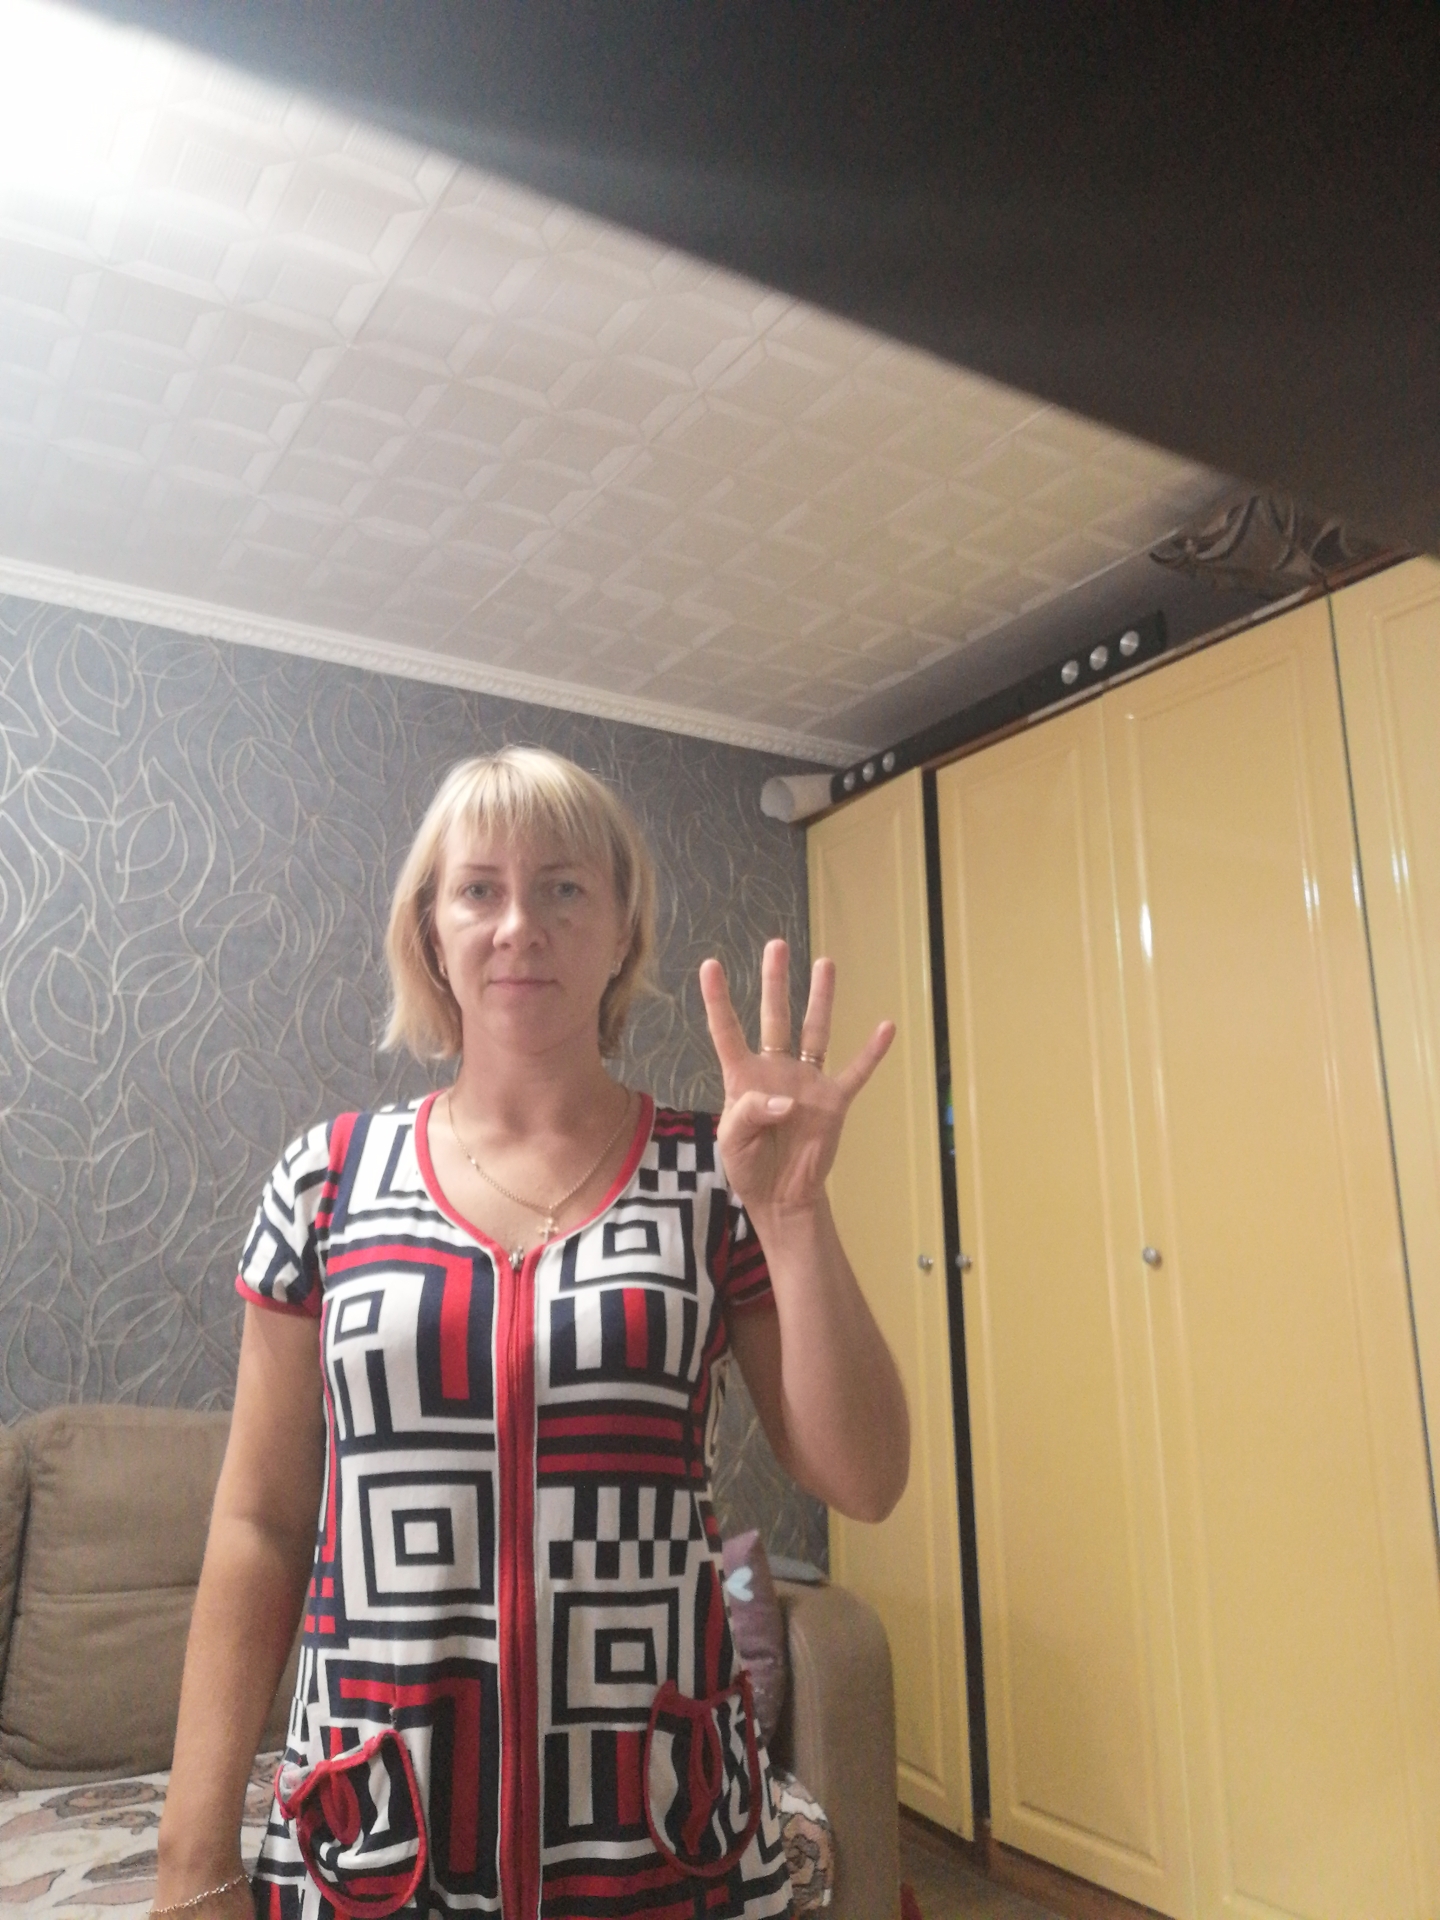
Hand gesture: four